Warren Cuccurullo

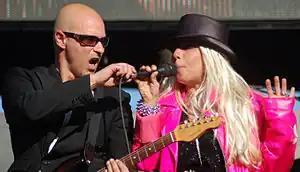
Cuccurullo with Dale Bozzio of the reformed Missing Persons in 2009

"Spring Session M" was released on CD in 1995, followed by "Rhyme and Reason" and "Color in Your Life" in 2000. Each of the three studio CDs were newly augmented by six rare B-sides or live tracks. "Classic Remasters" is a compilation of remastered tracks and dance mixes issued by Capitol Records with no band involvement.